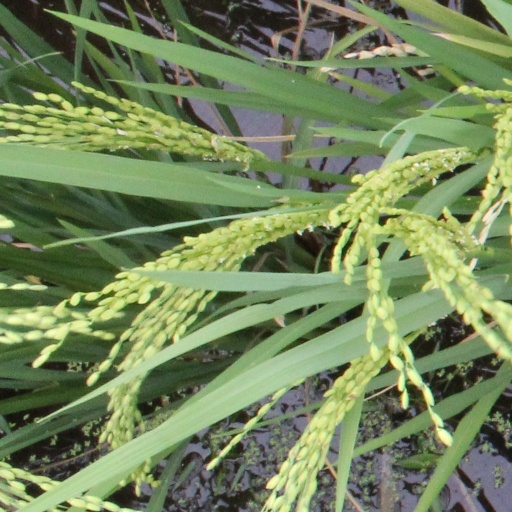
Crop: rice